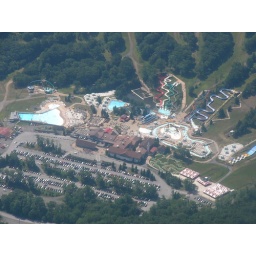
The waterpark at Camelback mountain in the Pocono mountains of Pennsylvania.